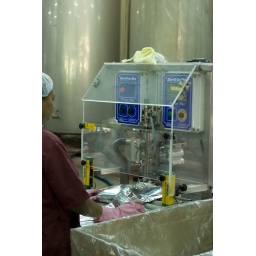
Bag in a box filling machine